R284 road (Ireland)

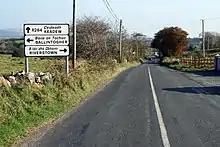
R284 at Coola crossroads

The official description of the R284 from the "Roads Act 1993 (Classification of Regional Roads) Order 2006" reads: